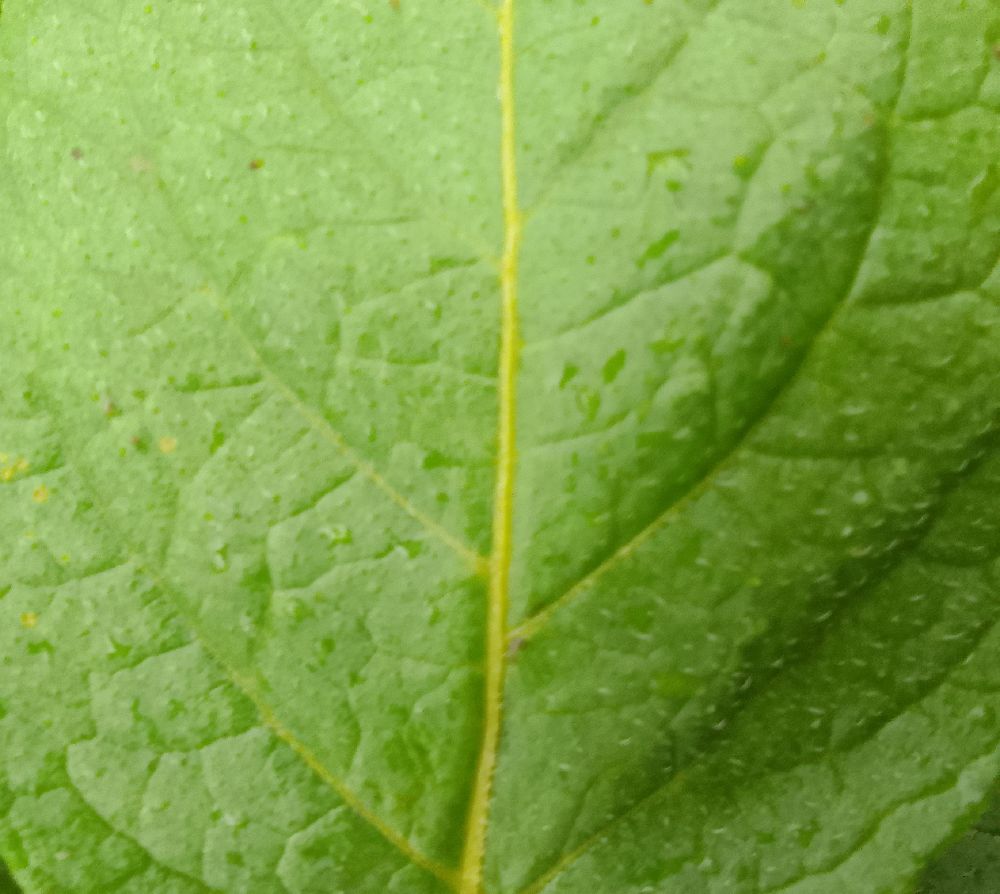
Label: Healthy